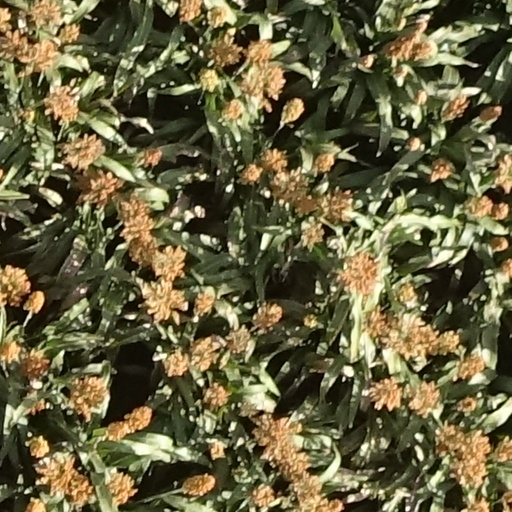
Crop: sorghum